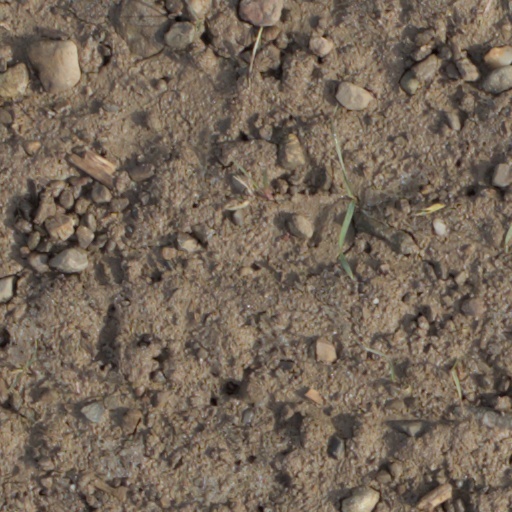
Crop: wheat